Byzantine civil war of 1341–1347

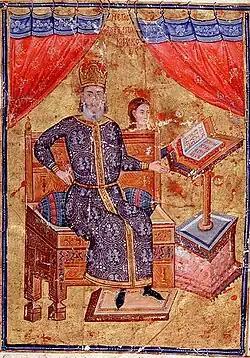
Donor portrait of the Alexios Apokaukos, one of the leaders of the anti-Kantakouzenos regency.

As the first groups of his partisans fleeing the capital arrived at Demotika, Kantakouzenos, by his own account, tried to negotiate with the new regency, but his approach was rebuffed. Finally forced to take decisive action, on 26 October 1341, the army (2,000 cavalry and 4,000 infantry, according to Gregoras) and his supporters, largely drawn from the land-holding aristocracy, proclaimed Kantakouzenos Emperor. Although he still presented himself officially as a junior colleague to John V, and claimed to be only acting in the boy's name, having staked his claim on the throne, he had effectively started a civil war. Kantakouzenos still hoped that negotiation might resolve the situation, but all his envoys were imprisoned and he and his supporters excommunicated by Patriarch John XIV. On 19 November 1341, the regency responded to Kantakouzenos' proclamation as Emperor with the formal coronation of John V.